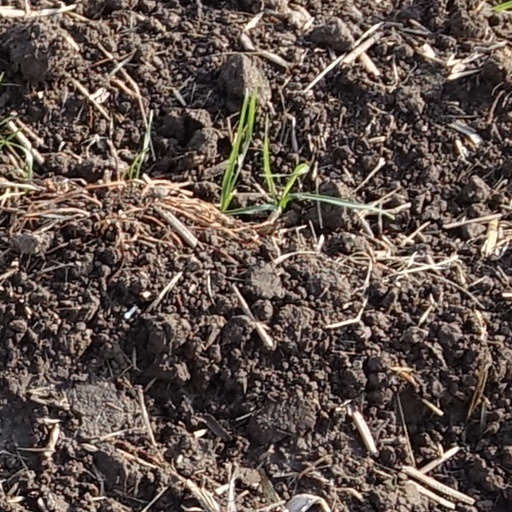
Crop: wheat